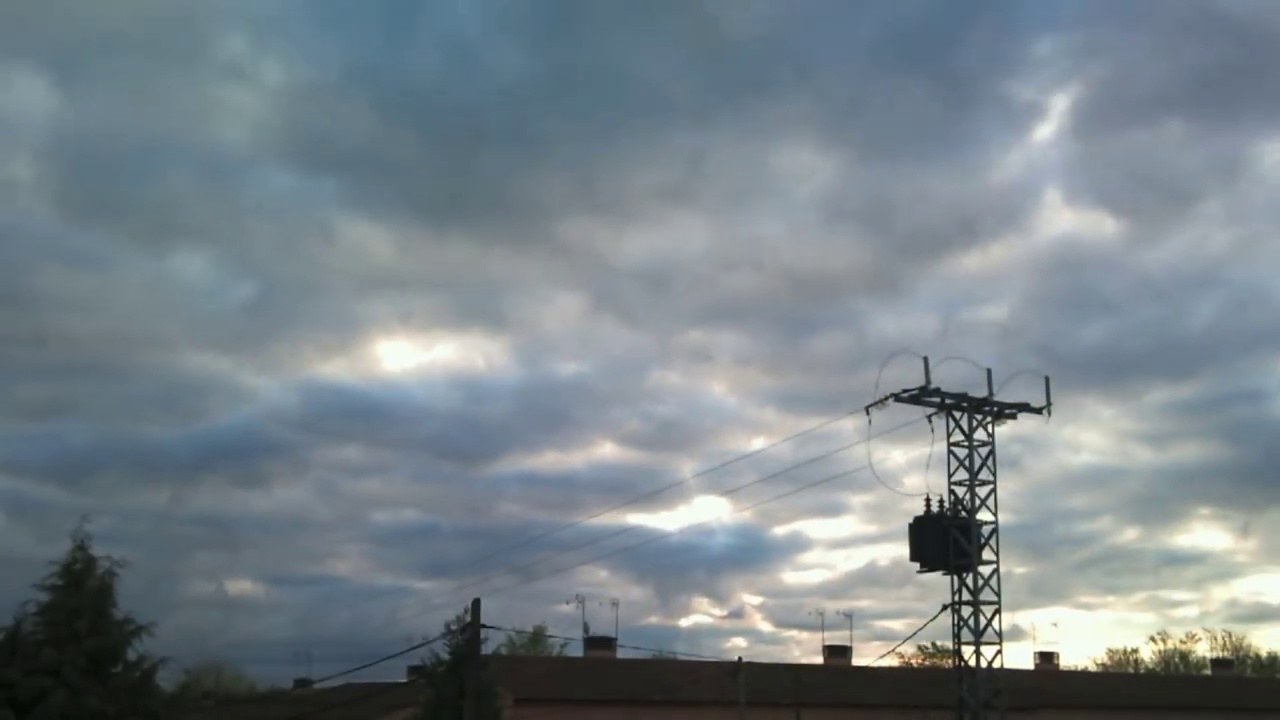
Fire: no
Smoke: no